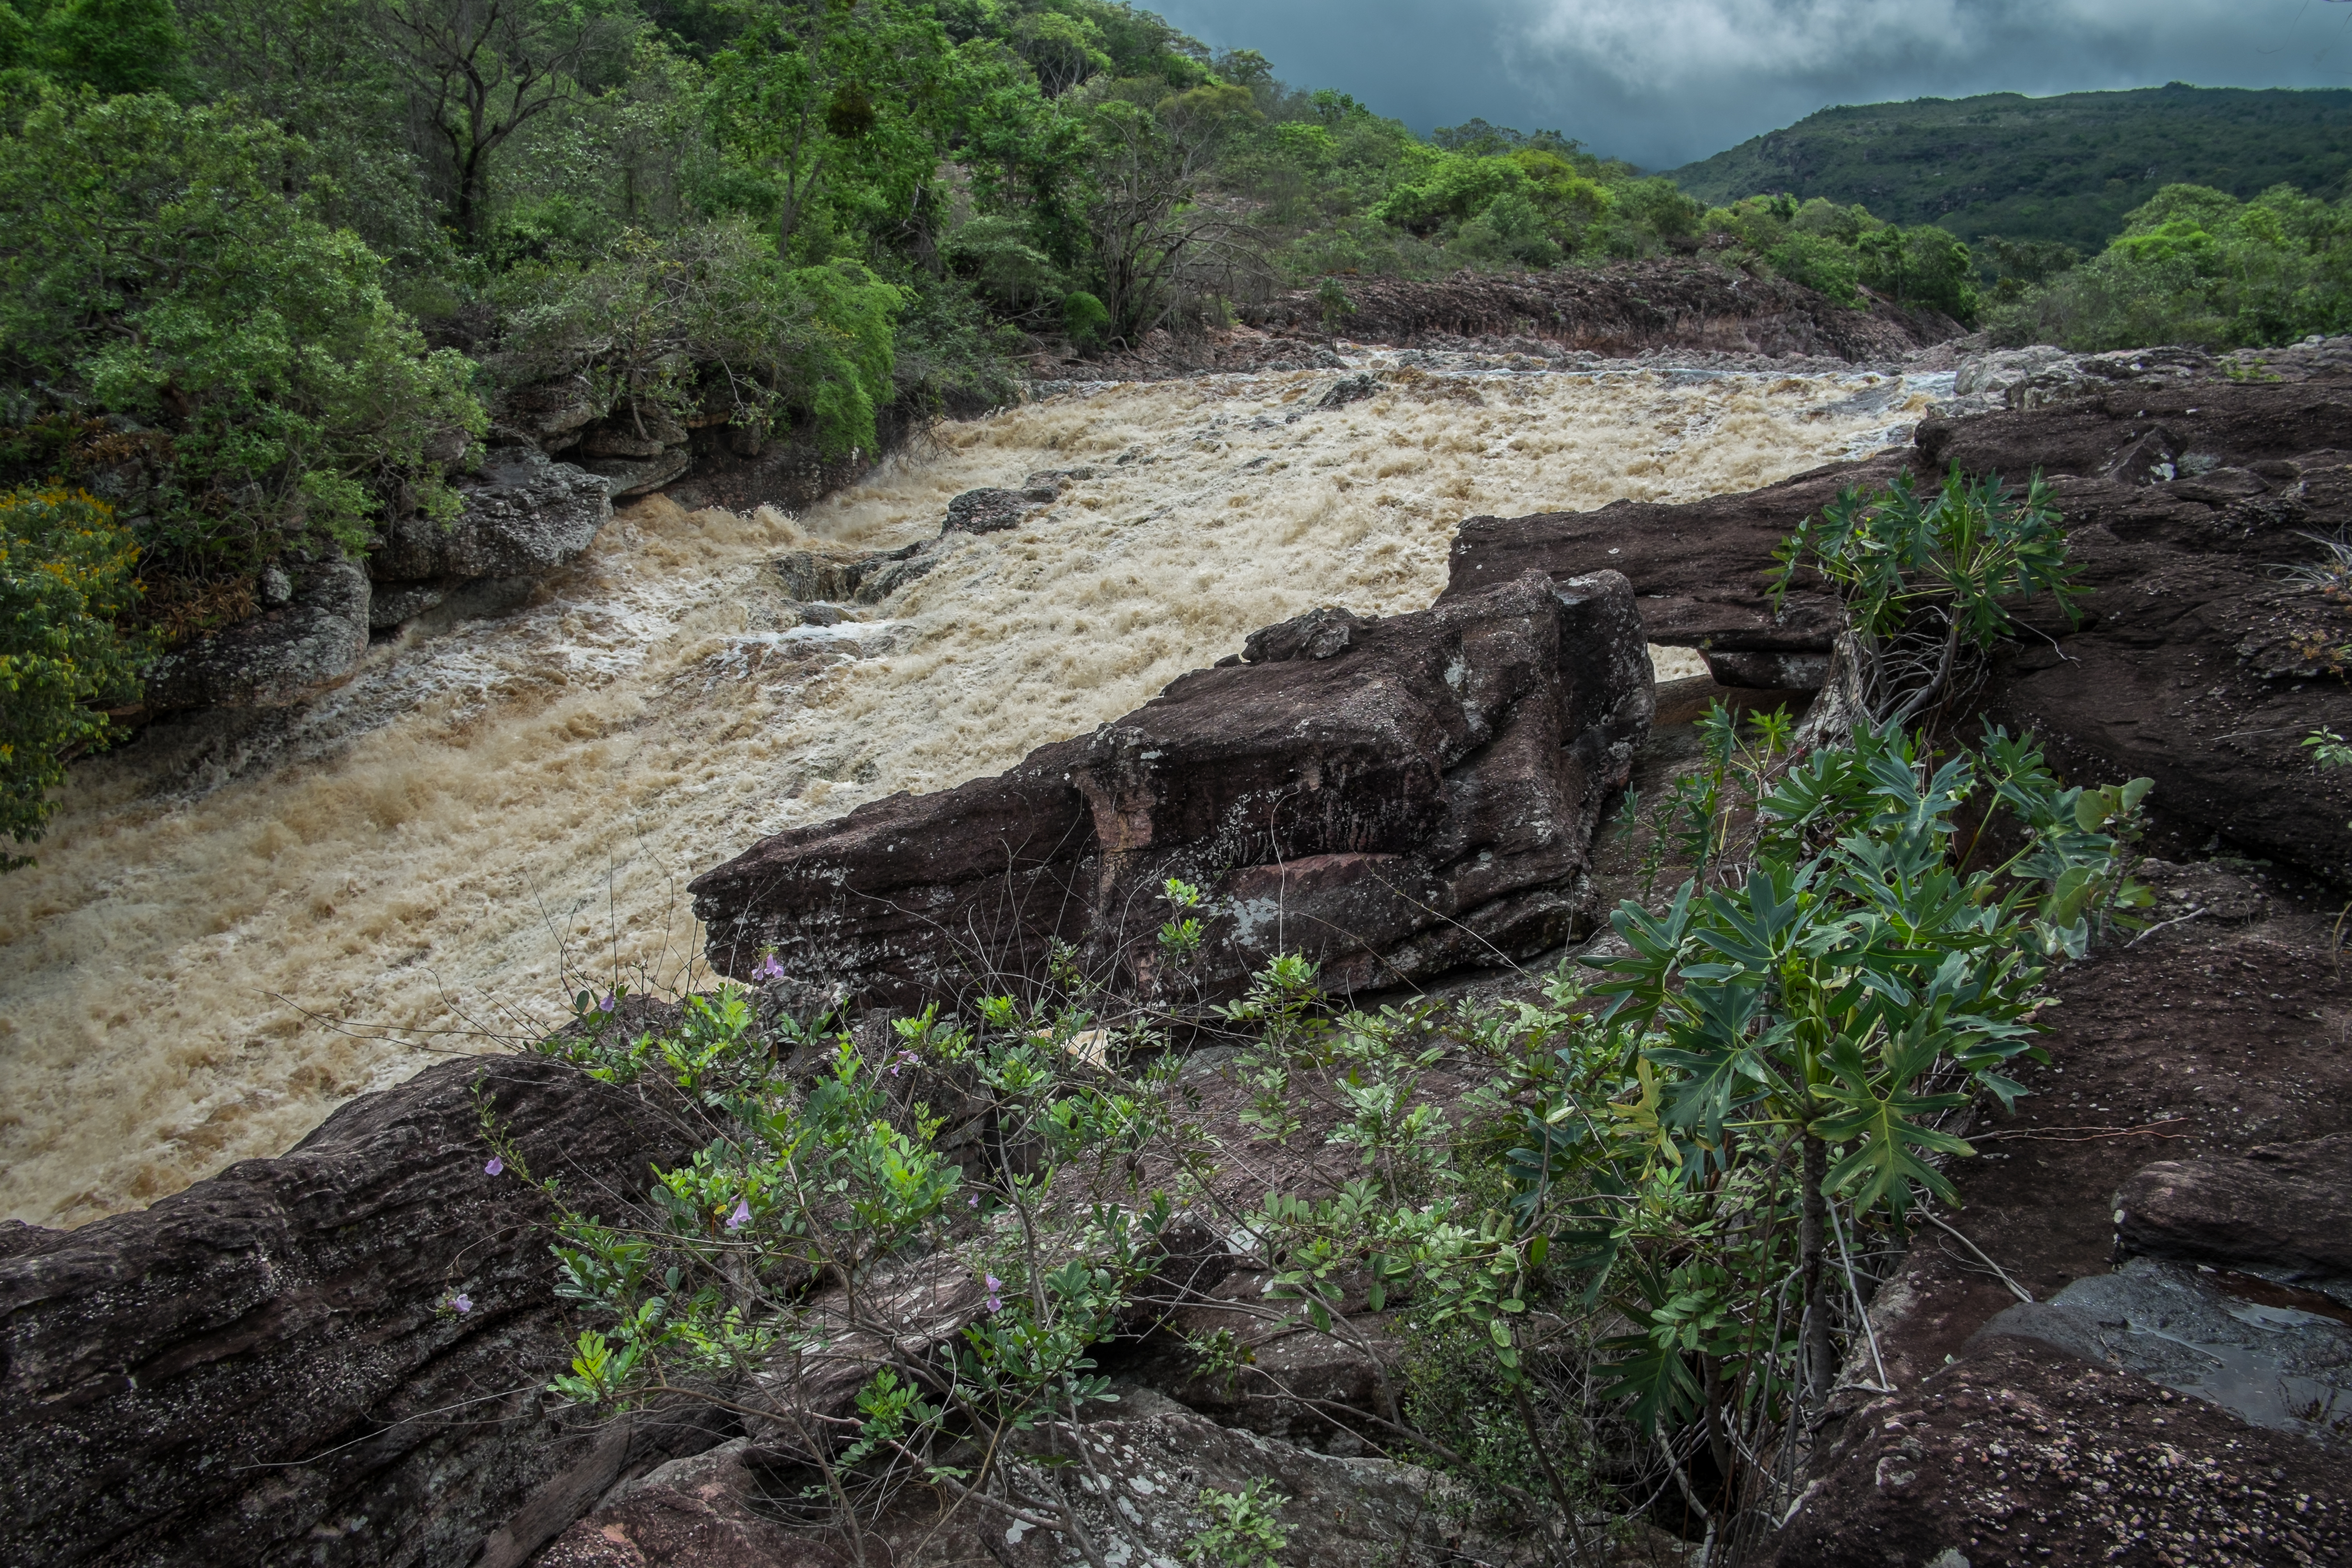
coast, rock, wilderness, mountain, trail, river, valley, cliff, stream, jungle, soil, terrain, ridge, geology, wadi, geological phenomenon